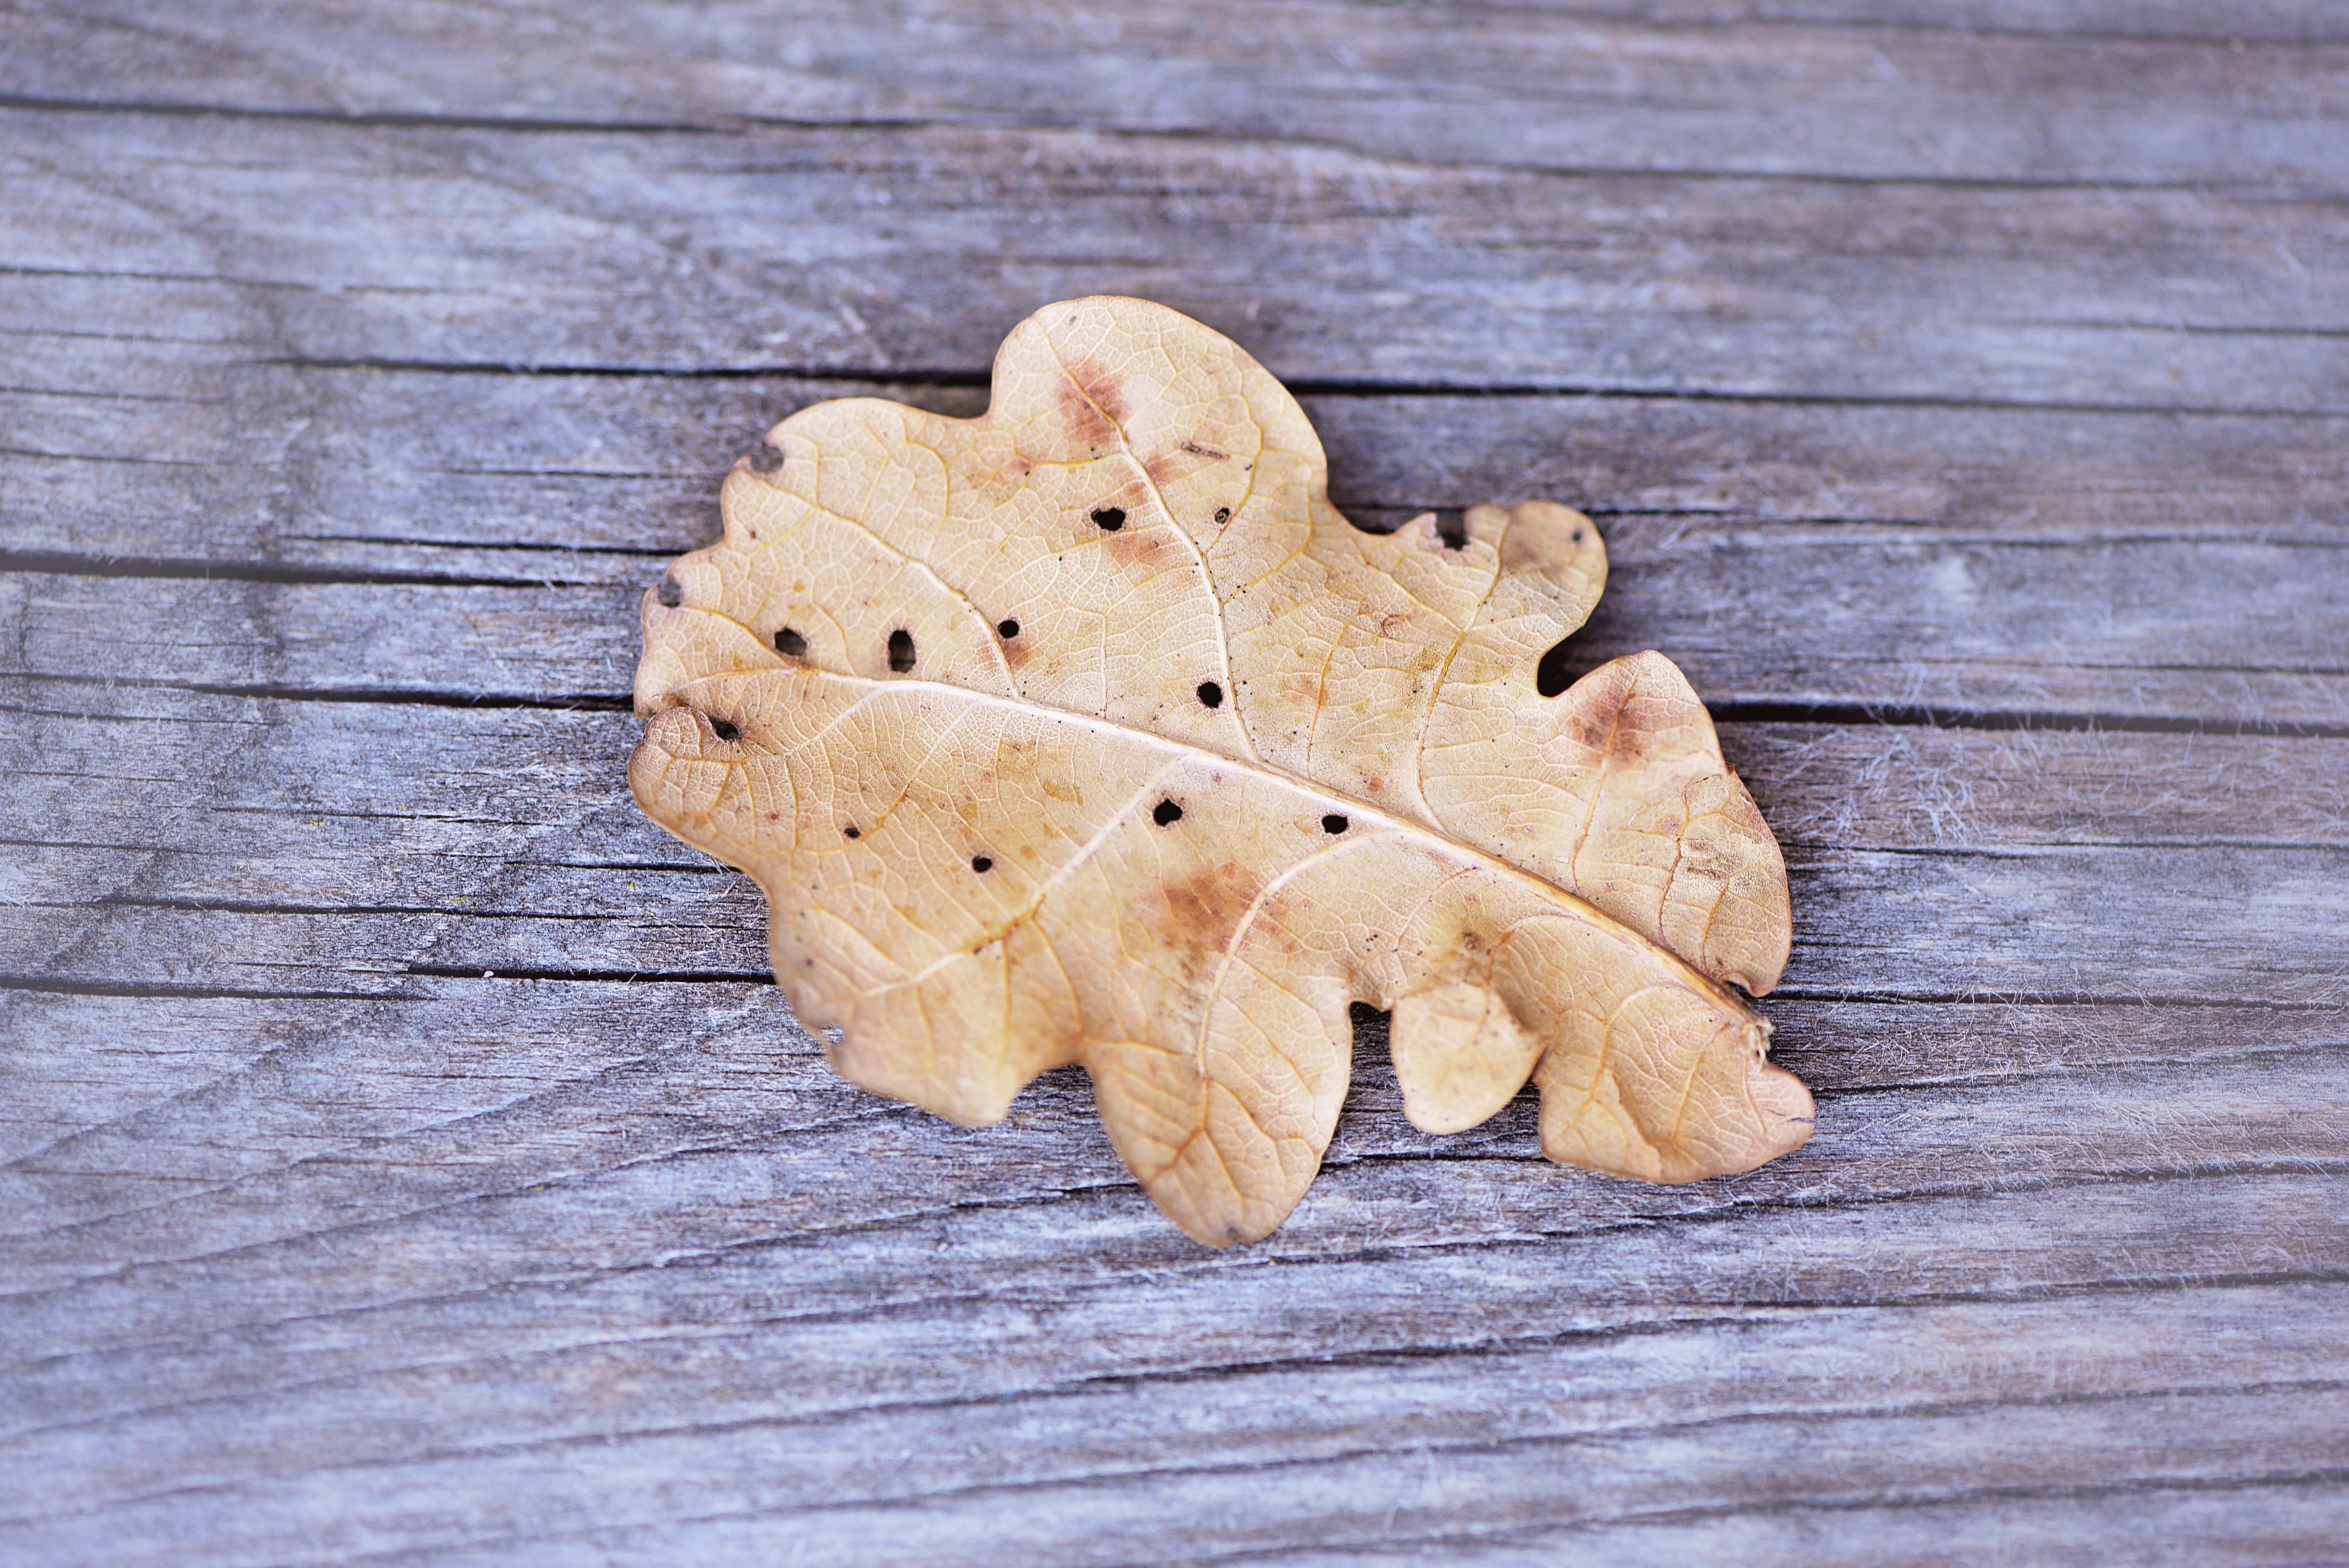
nature, plant, wood, leaf, dry, food, produce, close, dessert, weathered, oak leaf, leaves, grey, baked goods, grass family, snack food, cookies and crackers